Militsioner (video game)

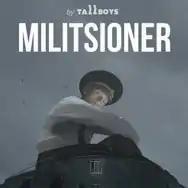

Militsioner is an upcoming video game for Microsoft Windows developed and published by the Russian developer TallBoys.